Chinese Canadians in British Columbia

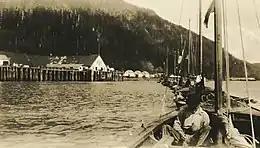
View of fishing boats moored near the North Pacific Cannery.

In 1907 the Asiatic Exclusion League sponsored a parade in Vancouver that opposed persons of Asian origin. This parade developed into a riot that caused damage to Vancouver's Chinatown and Japantown.